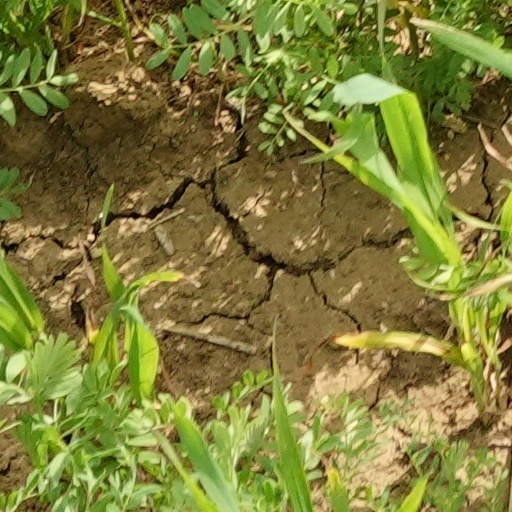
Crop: wheat